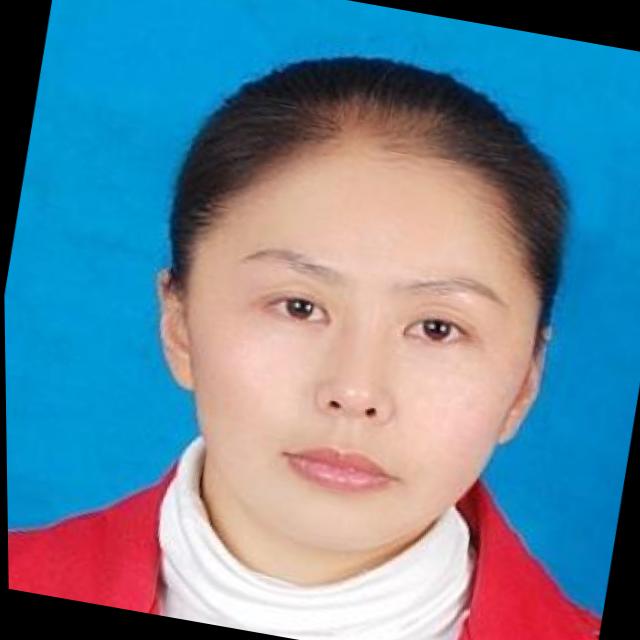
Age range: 21-44